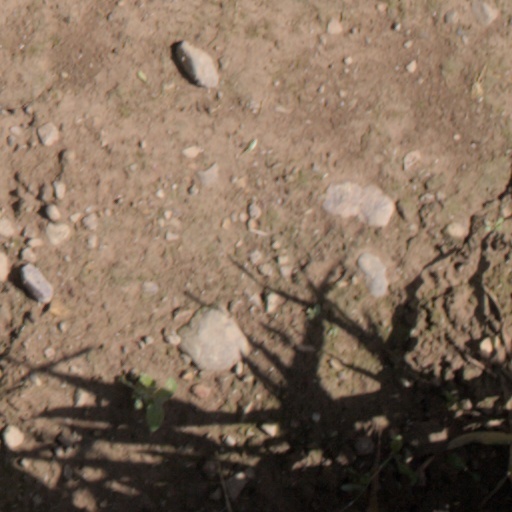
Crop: wheat